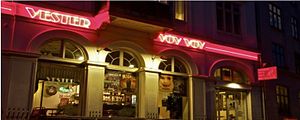
Vester Vov Vov
Vester Vov Vov i 2012.
Vester Vov Vov's facade 2012
Vester Vov Vov er en biograf beliggende i Absalonsgade 5, Vesterbro, København. Biografen blev etableret 1975 med første offentlige forestillinger 22. september 1975.